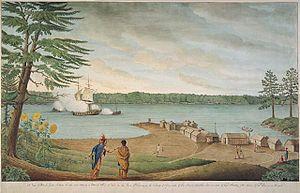
La bataille des Mille-Îles fut livrée du 16 au 24 août 1760 en amont du fleuve Saint-Laurent, dans l'archipel des Mille-Îles, entre les Britanniques et les Français.Elle fait partie du théâtre nord-américain de la guerre de Sept Ans.